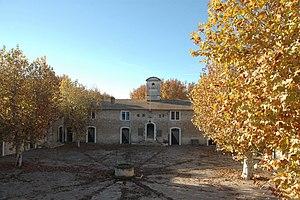
Ce tableau présente la liste de tous les monuments historiques classés ou inscrits dans la ville de Tarascon, Bouches-du-Rhône, en France.
Tarascon est une commune française située à l'extrémité ouest du département des Bouches-du-Rhône en région Provence-Alpes-Côte d'Azur.
Cet article recense les monuments historiques des Alpilles, dans les Bouches-du-Rhône, en France.